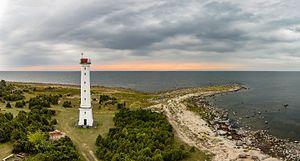
Le phare de Sõmeri est un phare situé sur la péninsule de Sõmeri dans le golfe de Riga, de la commune de Lääneranna dans le Comté de Pärnu, en Estonie.